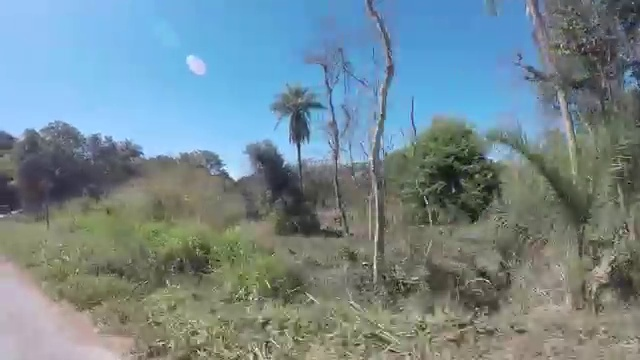
Fire: no
Smoke: no